Chris Connor

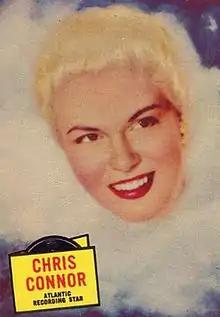
Connor in 1957

Mary Jean Loutsenhizer, known professionally as Chris Connor (November 8, 1927 – August 29, 2009), was an American jazz singer.